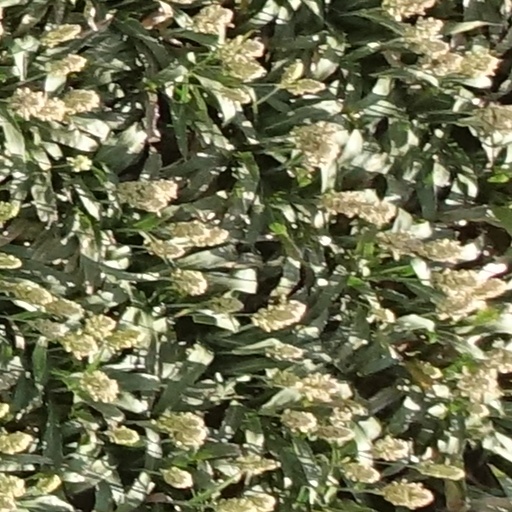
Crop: sorghum